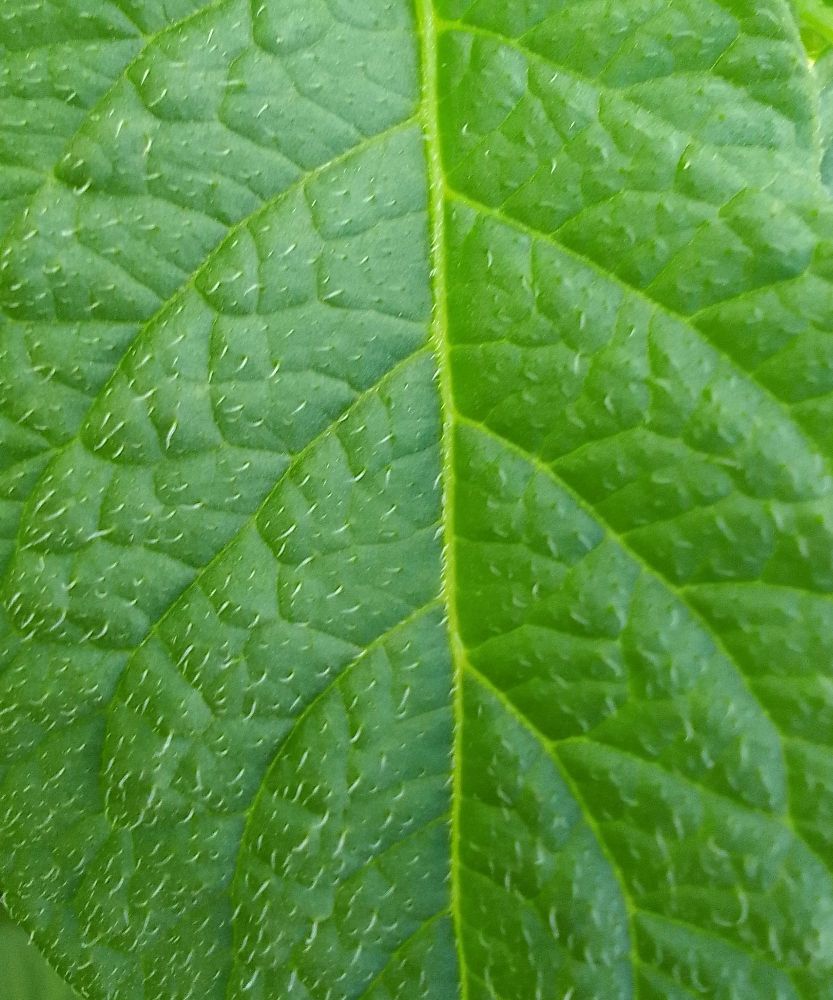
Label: Healthy